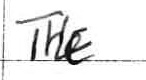
Label: the